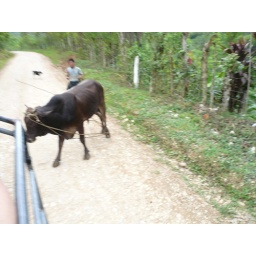
cow in the road